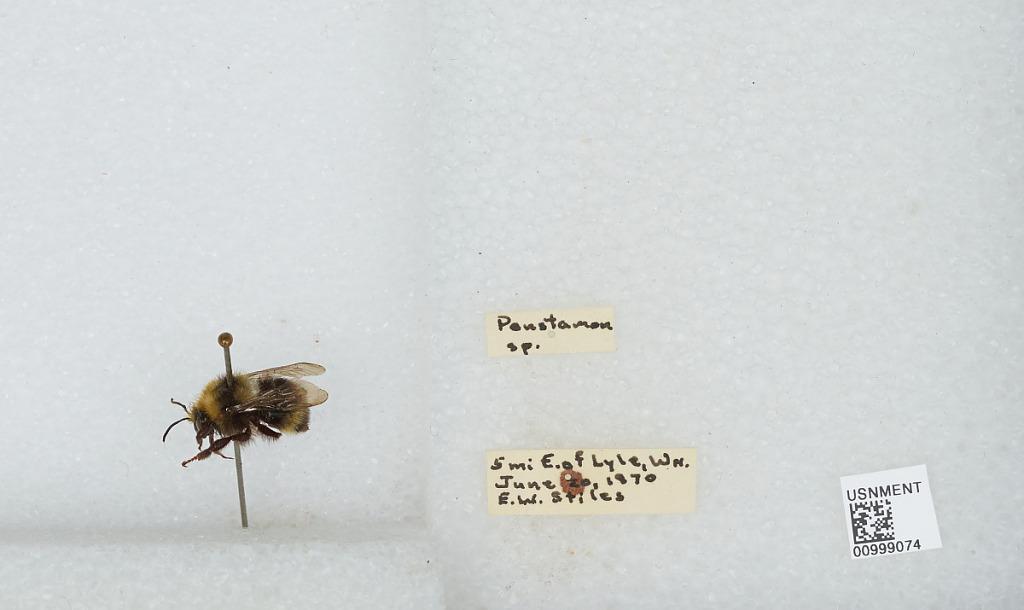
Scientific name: Bombus (Pyrobombus) vandykei (Frison)
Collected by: E. Stiles
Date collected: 1970-6-20
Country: United States
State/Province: Washington
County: Klickitat
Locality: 5 miles East of Lyle
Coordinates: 45.71, -121.204